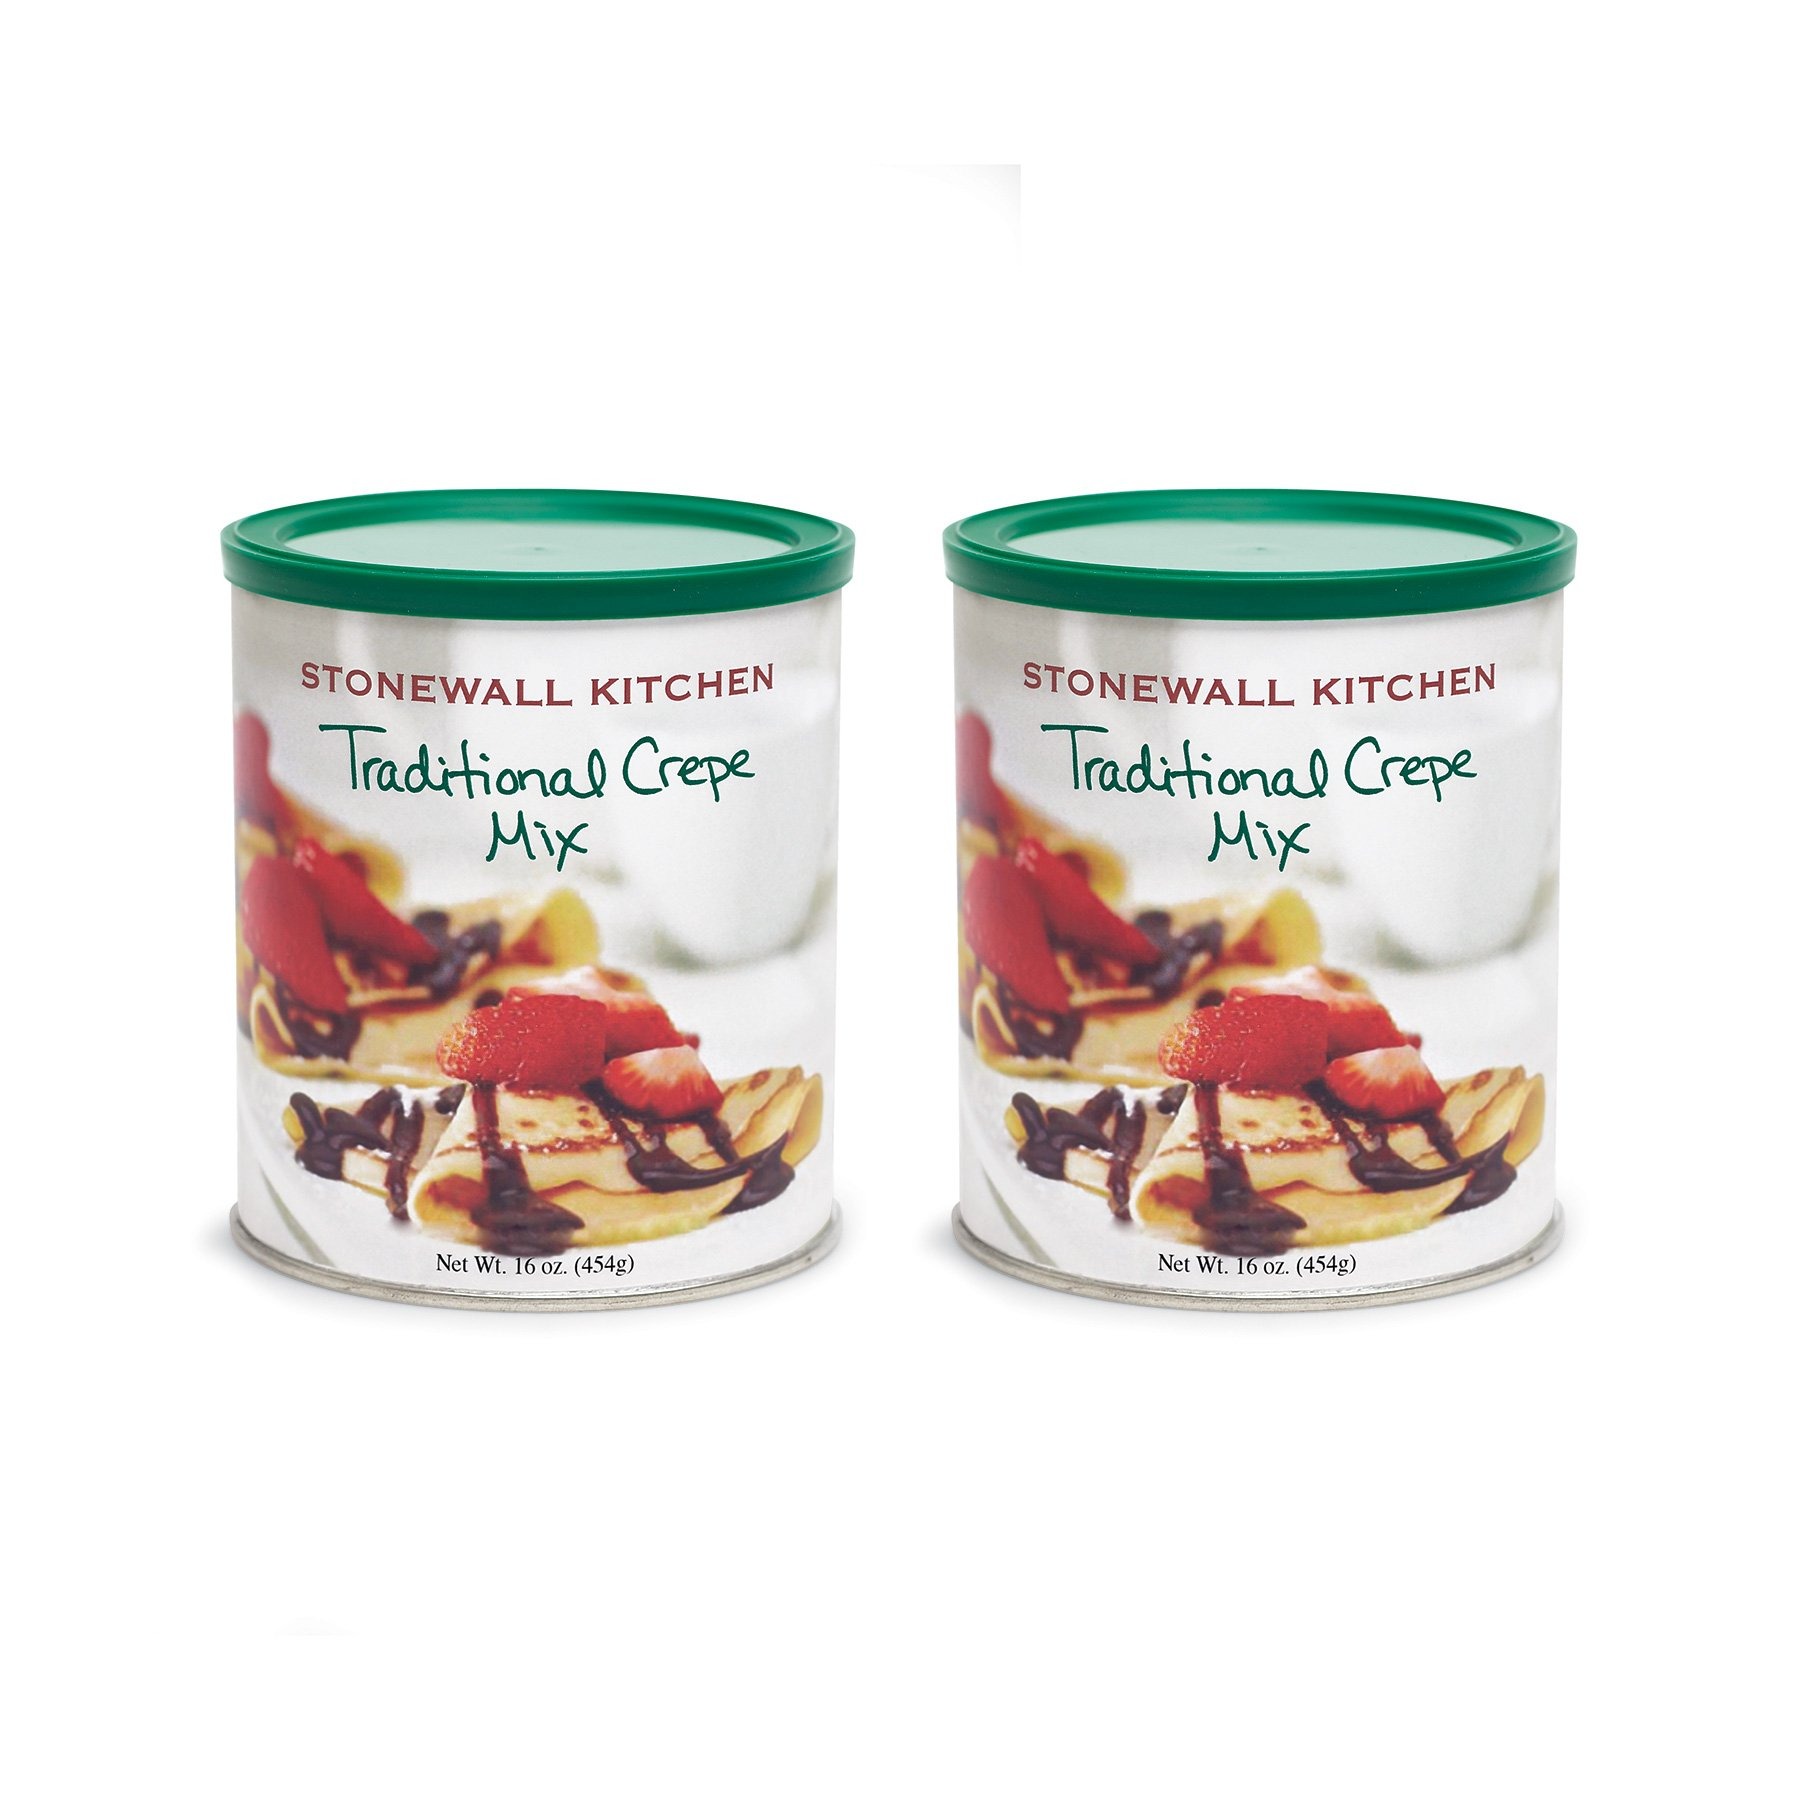
Item Name: Stonewall Kitchen Traditional Crepe Mix, 16 Ounce - 2 pack
Bullet Point 1: Stonewall Kitchen Traditional Crepe Mix, 16 Ounce - 2 pack
Bullet Point 2: Our exceptionally flavorful crepe mix creates an out of the ordinary meal for any day
Bullet Point 3: It’s easy to make light, thin crepes and fill with your favorite sweet or savory ingredients
Bullet Point 4: With this 2-Pack, you’ll have plenty to make gourmet crepes for everyone
Bullet Point 5: Stonewall Kitchen Family of Brands: Our award winning line of gourmet food, home goods, and gifts are loved around the world. Featuring brands such as Legal Sea Foods, Michel Design Works, Montebello, Napa Valley Naturals, Stonewall Home, Stonewall Kitchen, Urban Accents, Vermont Coffee Company, Vermont Village, and Village Candle
Bullet Point 6: About Us: It all started in 1991 at a local farmers' market with a few dozen items that we'd finished hand-labeling only hours before. Fast-forward to today and Stonewall Kitchen is now home to an ever-growing family of like-minded lifestyle brands! Expertly made with premium ingredients, our products are the result of decades spent dreaming up, testing and producing only the very best in specialty foods and fine home living.
Value: 32.0
Unit: Ounce

Price: 9.78